Question: Please indicate a possible affordance area of the jump_skateboard that can be used for standing
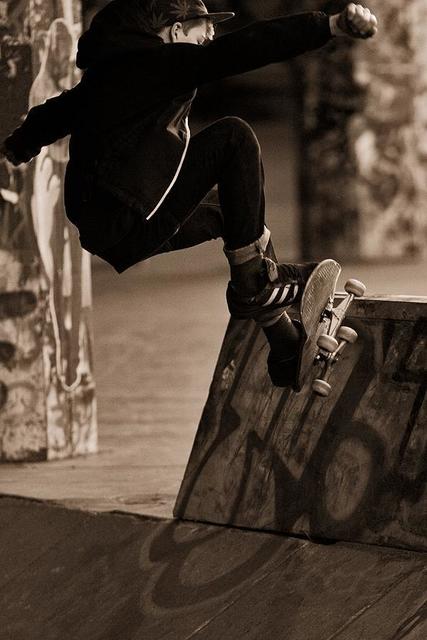
Answer: [284.872, 248.862, 370.372, 404.362]